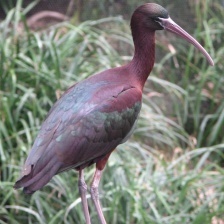
Species: GLOSSY IBIS
Scientific name: PLEGADIS FALCINELLUS